Aerospace materials

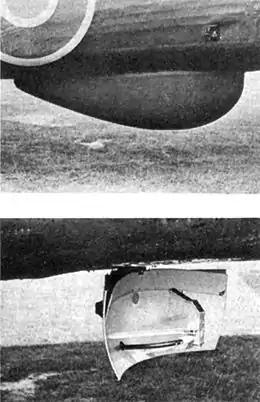
Radome over H2S radar scanner on a Halifax

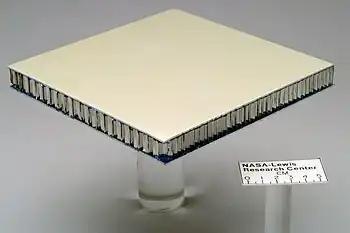
Honeycomb sandwich structure of Glass Reinforced Aluminium

The first aerospace materials were those long-established and often naturally occurring materials used to construct the first aircraft. These included such mundane materials as timber for wing structures and fabric and dope to cover them. Their quality was of utmost importance and so the timber would be of carefully selected sitka spruce and the covering of irish linen. Standards were required for the selection, manufacture, and use of these materials. These standards were developed informally by manufacturers or government groups such as HM Balloon Factory, later to become RAE Farnborough, often with the assistance of university engineering departments.